Guantanamo Bay detention camp

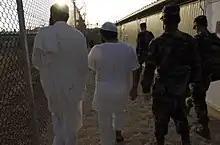
Detainees are shown to their new living quarters (image taken and released by the U.S. military).

Camp Delta was a 612-unit detention center finished in April 2002. It included detention camps 1 through 4, as well as Camp Echo, where detainees not facing military commissions are held.